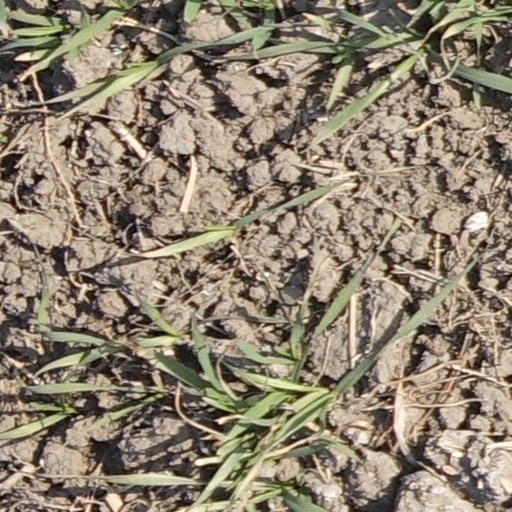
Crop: wheat